David Bradford Park

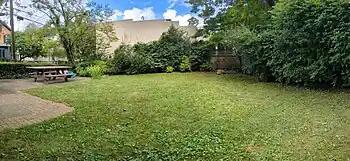
A panorama of the David Bradford mini-park, taken in 2023

The David Bradford Park is a small public park located at 53 Pine Street in Princeton, New Jersey. Containing only a bench, a picnic table, and a few toys for toddlers, this mini-park is half a block away from Princeton’s central business district on Nassau Street.